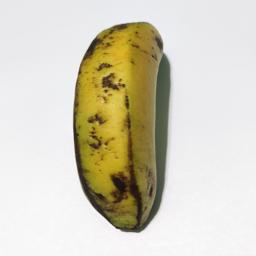
Banana variety: Sagor Kola